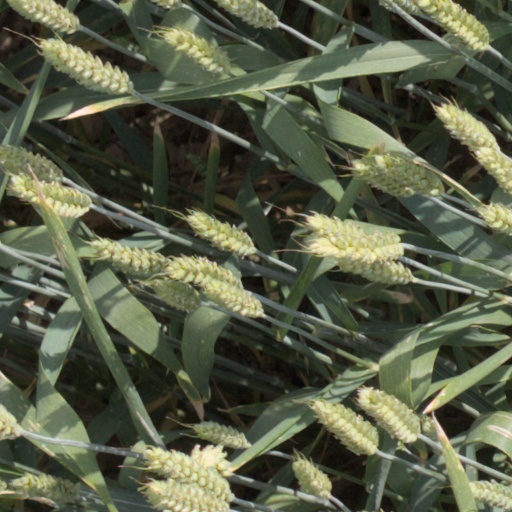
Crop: wheat